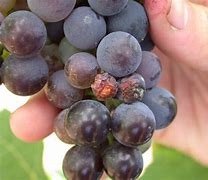
Label: grape